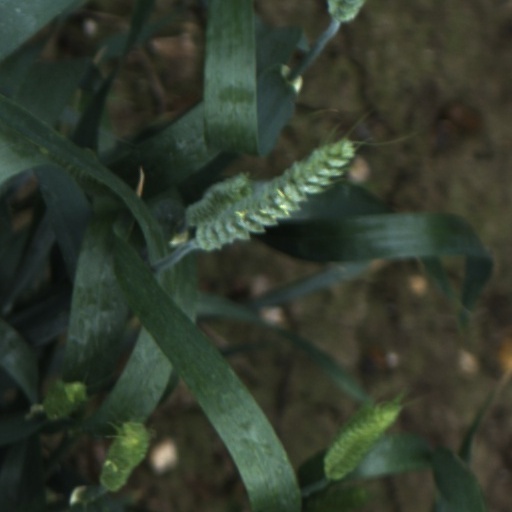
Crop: wheat